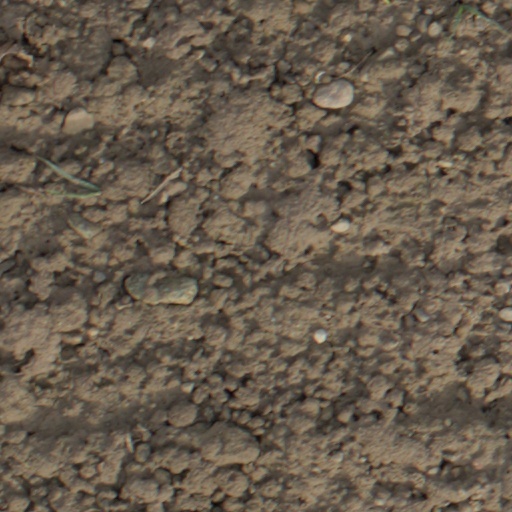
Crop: wheat